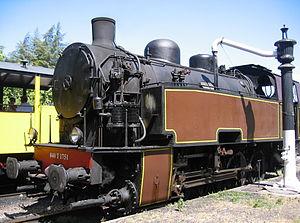
Train à vapeur des Cévennes reliant Anduze et Saint-Jean-du-Gard (France)
Le train à vapeur des Cévennes est un train touristique qui circule entre Anduze et Saint-Jean-du-Gard, dans les Cévennes.